Tie Vapauteen

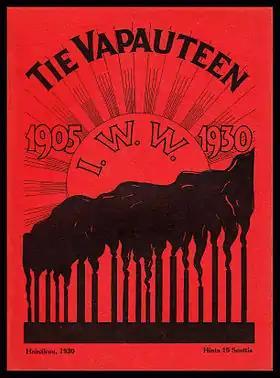
Although an official publication of the Industrial Workers of the World only from February 1921 through March 1929, "Tie Vapauteen" was an enthusiastic supporter of the IWW for its entire 19-year existence.

Tie Vapauteen (Finnish for "Road to Freedom") was a Finnish language monthly magazine published by Finnish members of the Industrial Workers of the World (IWW) in the United States from 1919 to 1937. The magazine advanced an explicitly syndicalist position marked by Marxian class analysis. The magazine featured regular analysis of American industry, working life, and political commentary alongside poetry, fiction, and humor. The publication was also closely tied to the Finnish Work People's College in Duluth, Minnesota, and would occasionally publish contributions written by Work Peoples' College students.